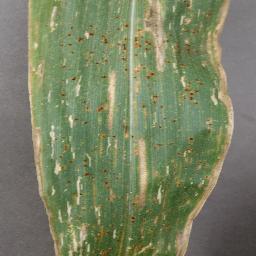
Label: Corn_(Maize)___Gray_Leaf_Spot_(Cercospora)